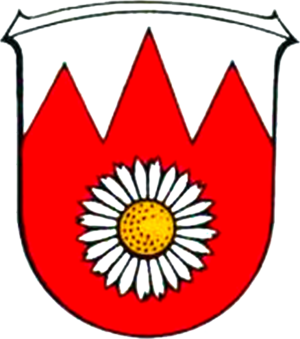
Ehrenberg (Rhön) est une municipalité allemande située dans le land de la Hesse et l'arrondissement de Fulda.